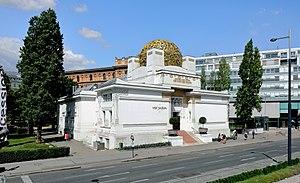
L'histoire de Vienne, capitale de l'Autriche, est fortement liée à la position géographique du site, placé sur la grande voie de communication qui traverse l'Europe en longeant le Danube.
La Sécession viennoise est un courant artistique qui s'est épanoui en Autriche, plus particulièrement à Vienne, entre 1898 et 1906.